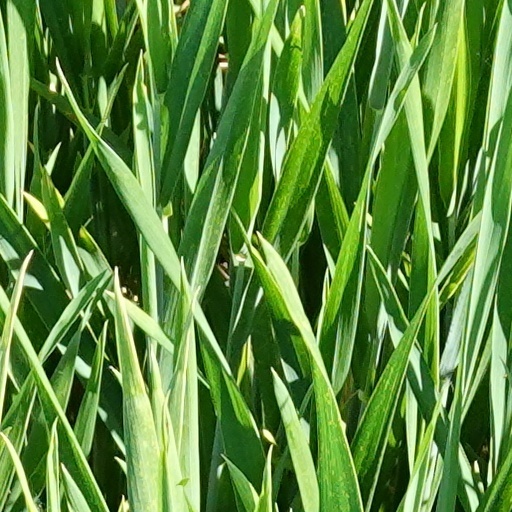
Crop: wheat